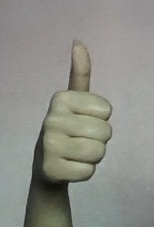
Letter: aleff